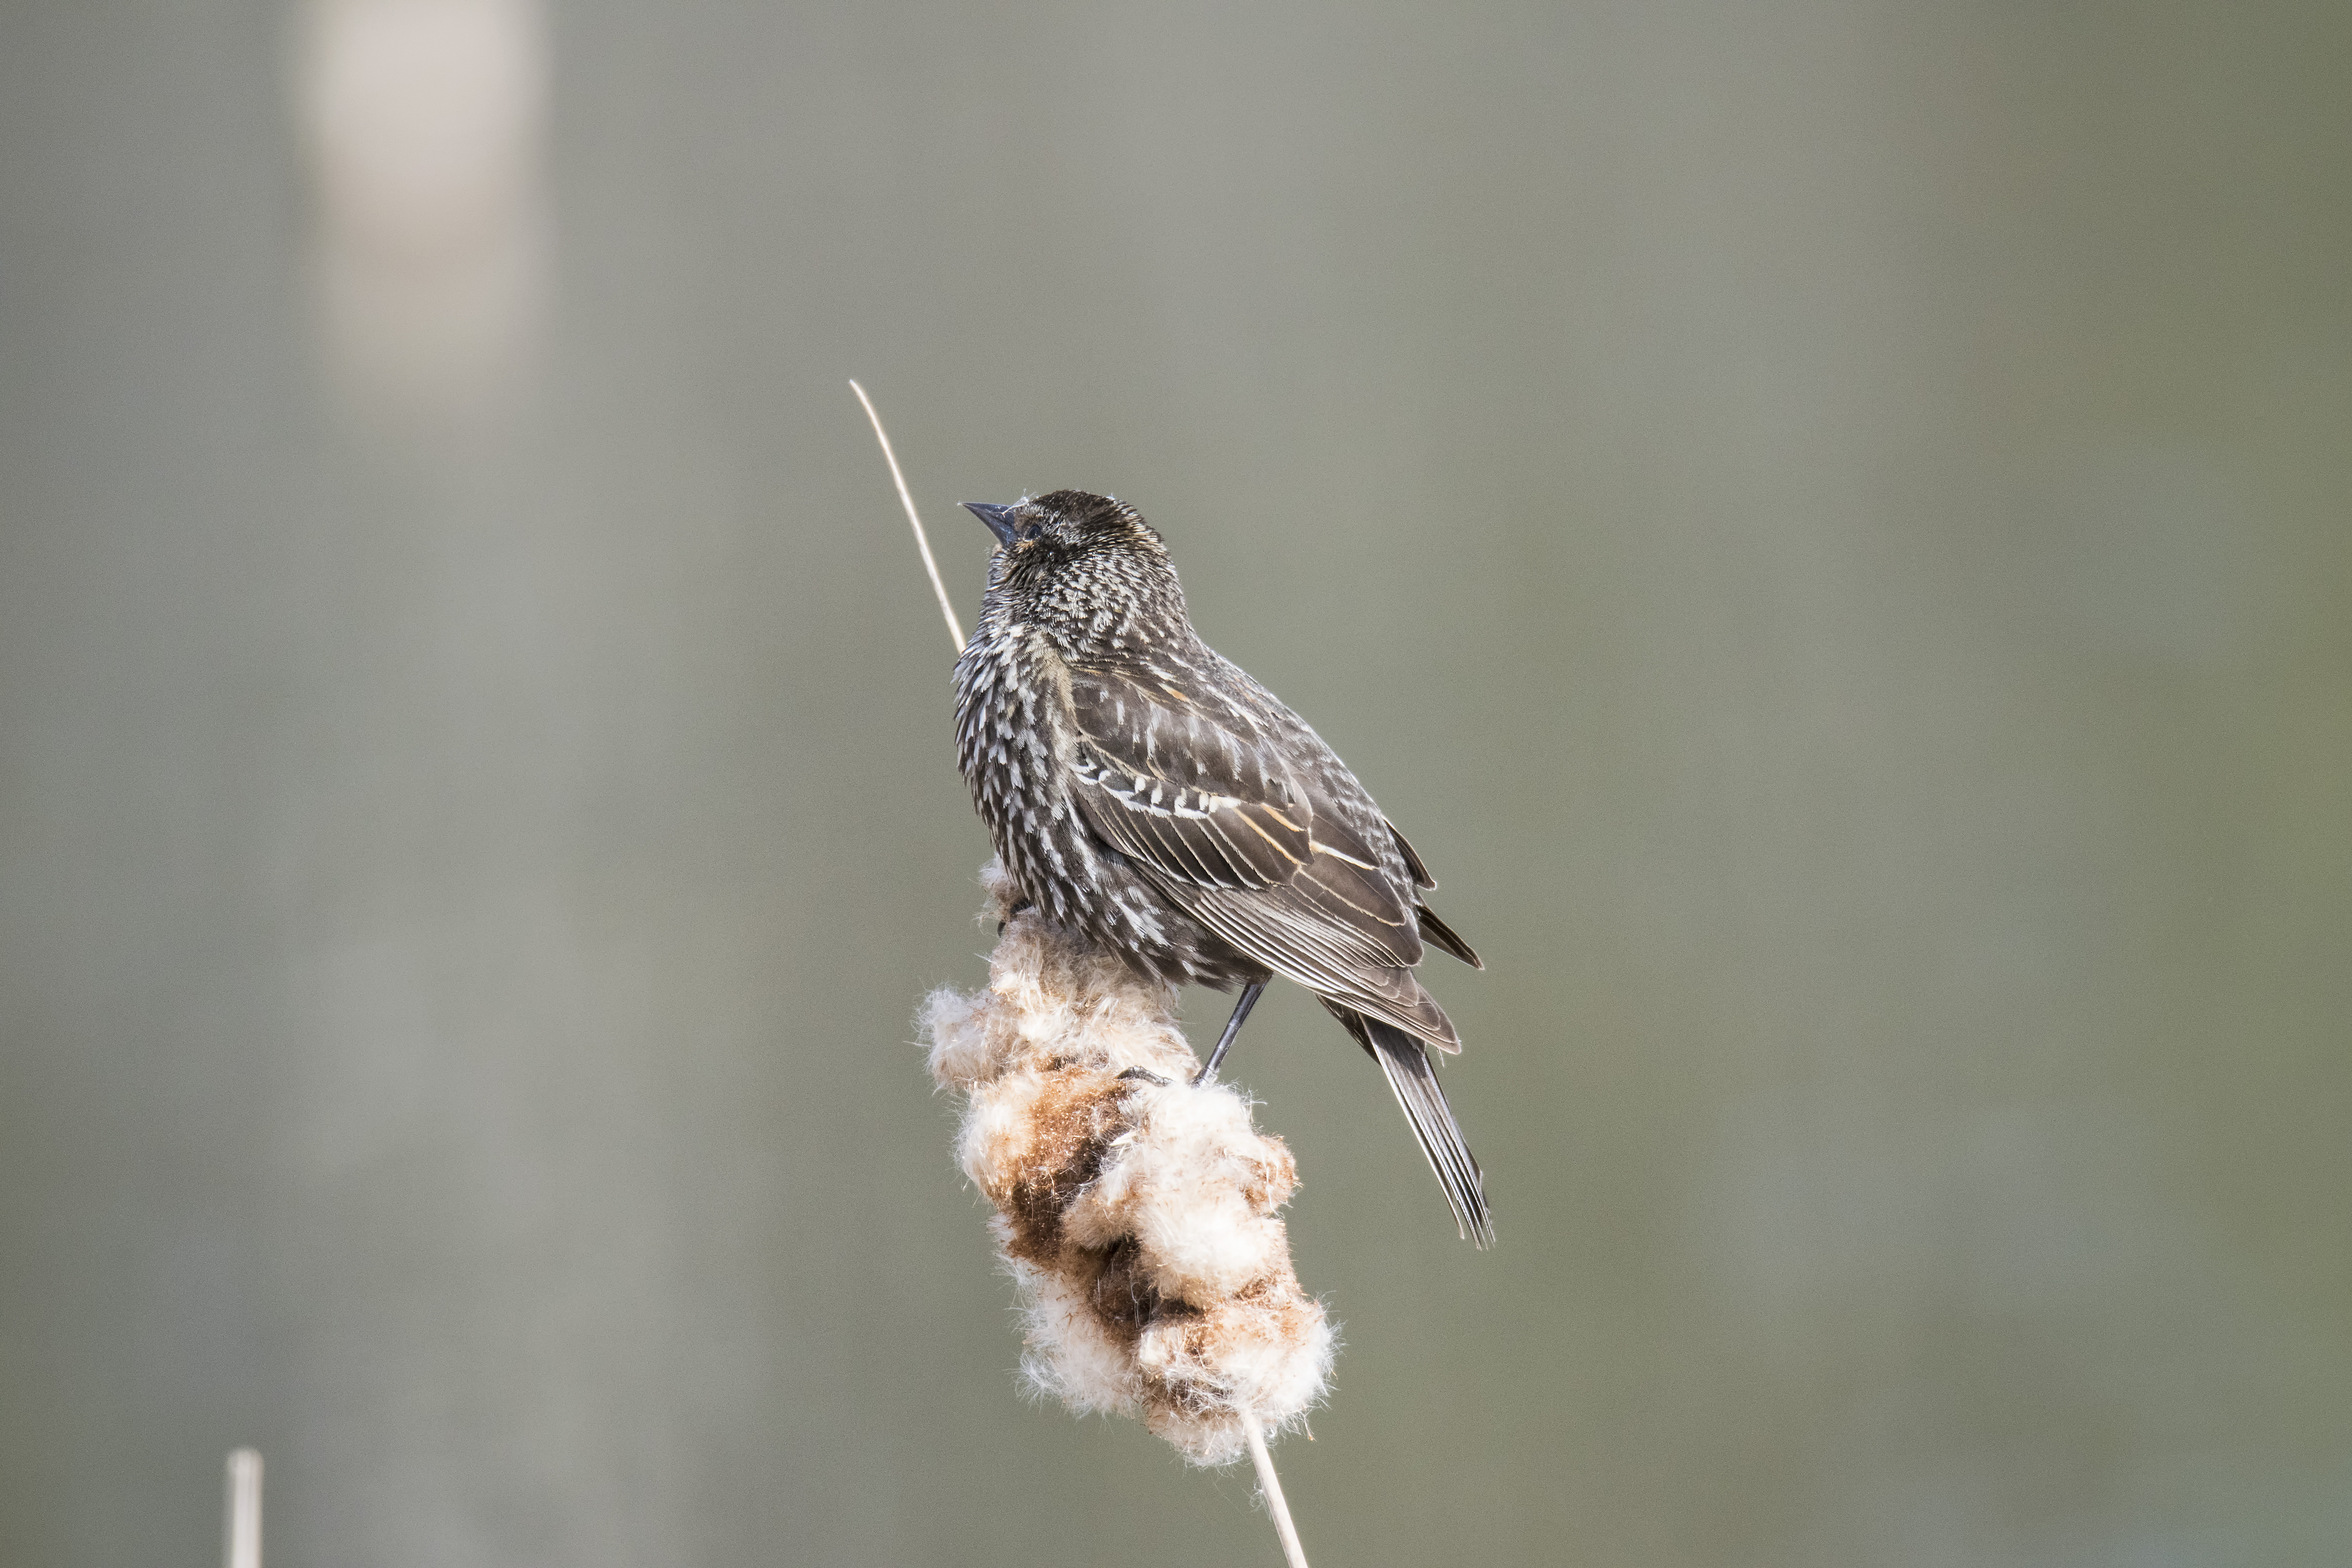
nature, branch, bird, wing, wildlife, red, beak, winged, fauna, close up, canada, a, vertebrate, sparrow, quebec, finch, blackbird, sherbrooke, oiseau, carouge, paulettes, wren, house sparrow, old world flycatcher, perching bird, emberizidae